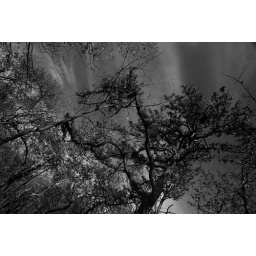
High contrast black and white image of the autumn sky above trees at High Point State Park in New Jersey